Richard Gorges (Leominster MP)

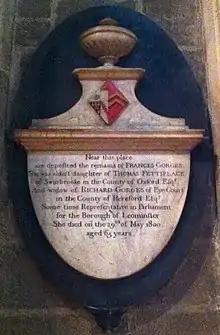
Monument in Gloucester Cathedral to Frances Fettiplace (1735-1800), eldest daughter of Thomas Fettiplace of Swinbrooke, Oxfordshire, and wife of Richard Gorges

Richard Gorges (c.1730–1780) of Eye Court, Herfordshire, was an English Member of Parliament for Leominster 1754–61.